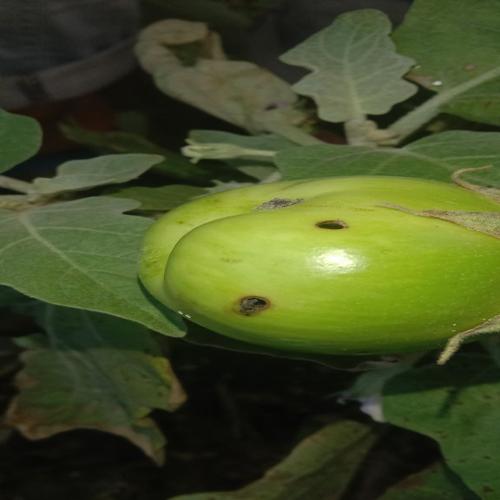
Label: Shoot and Fruit Borer